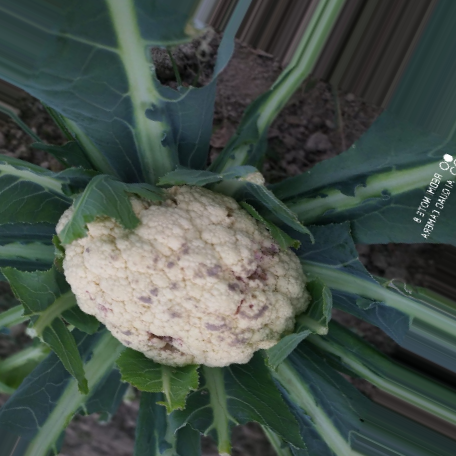
Label: Bacterial spot rot